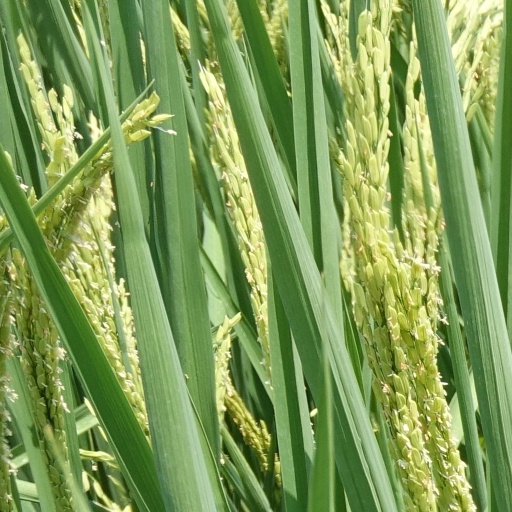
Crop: rice